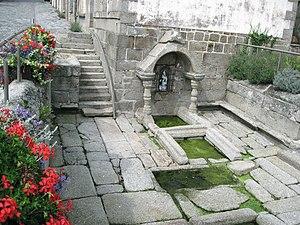
Saint Nicolas du Pélem - Fontaine du Daourit
Saint-Nicolas-du-Pélem est une commune française et un chef-lieu de canton du département des Côtes-d'Armor, en région Bretagne.